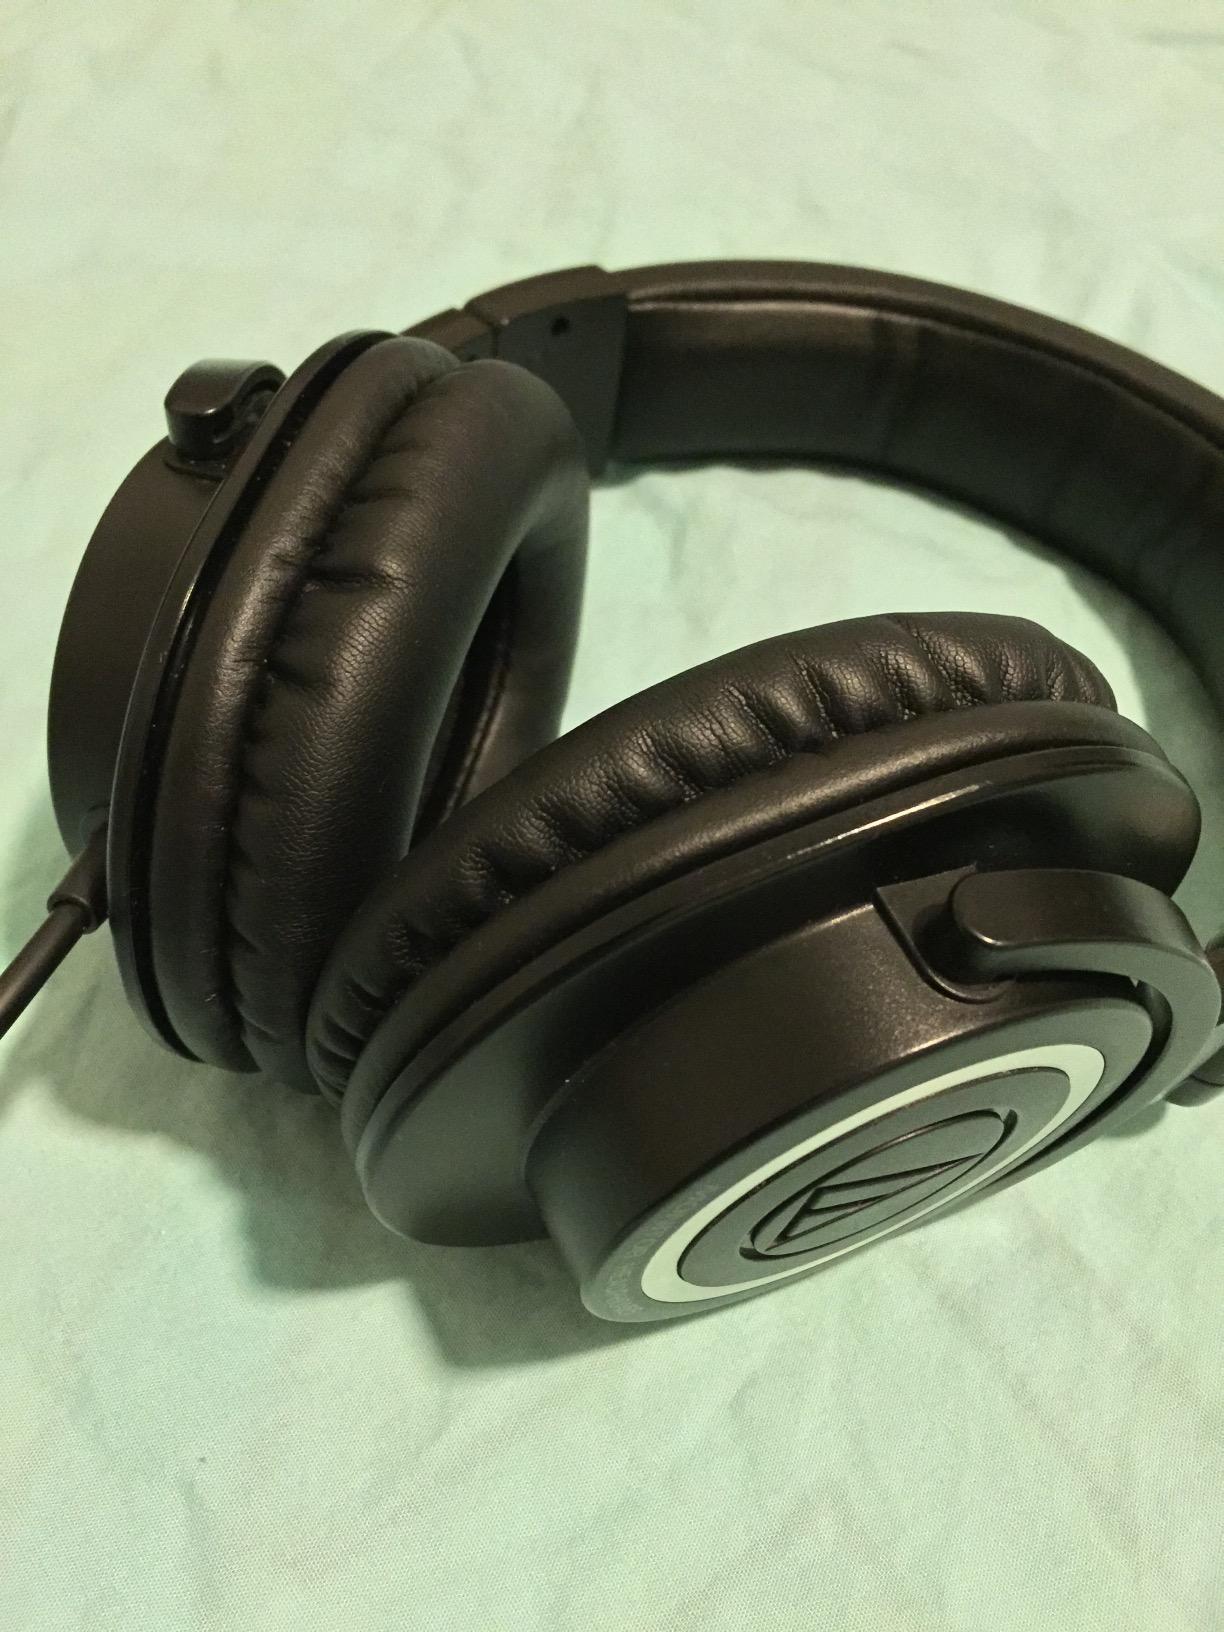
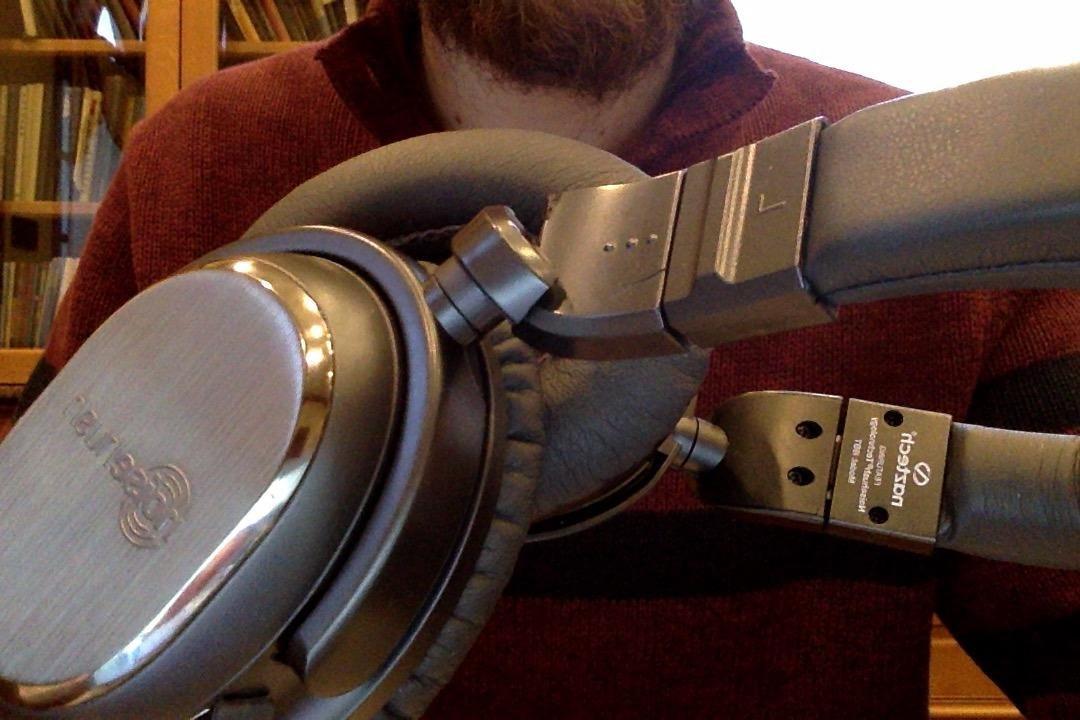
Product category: headphones
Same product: no